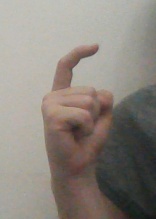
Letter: ra